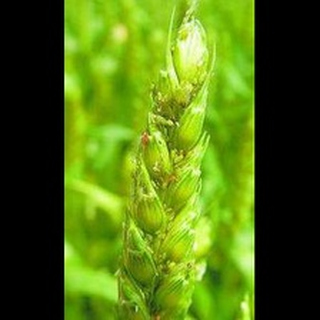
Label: wheat_aphid